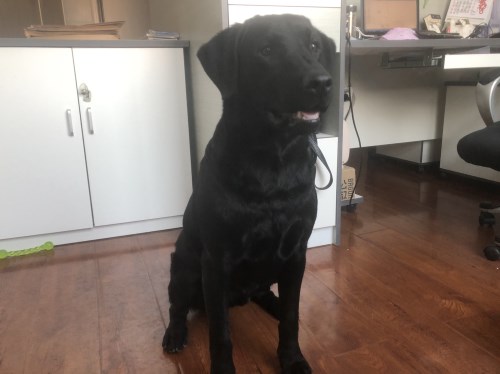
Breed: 3580-n000122-Labrador_retriever